Guy Verhofstadt

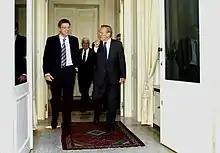
Verhofstadt and U.S. Secretary of Defense Donald Rumsfeld in 2005

After this Verhofstadt was faced with a succession of internal crises. The first, coming to a head in the autumn of 2004, was the question whether DHL would invest in Brussels Airport, located in the Flemish municipality of Zaventem. The question which nearly caused the collapse of the cabinet was whether to grant DHL extra landing rights during the night, this being a hot topic of public debate and various court cases. In the end the split between employment and night rest was for nought as DHL had only used the Zaventem option in order to get better conditions from Leipzig.